Chichibu Station

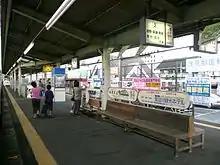
General view of the station platforms, June 2011

The station is staffed and consists of a single island platform serving two bidirectional tracks. Additional bidirectional passing tracks and storage sidings lie to the east of the platform tracks.